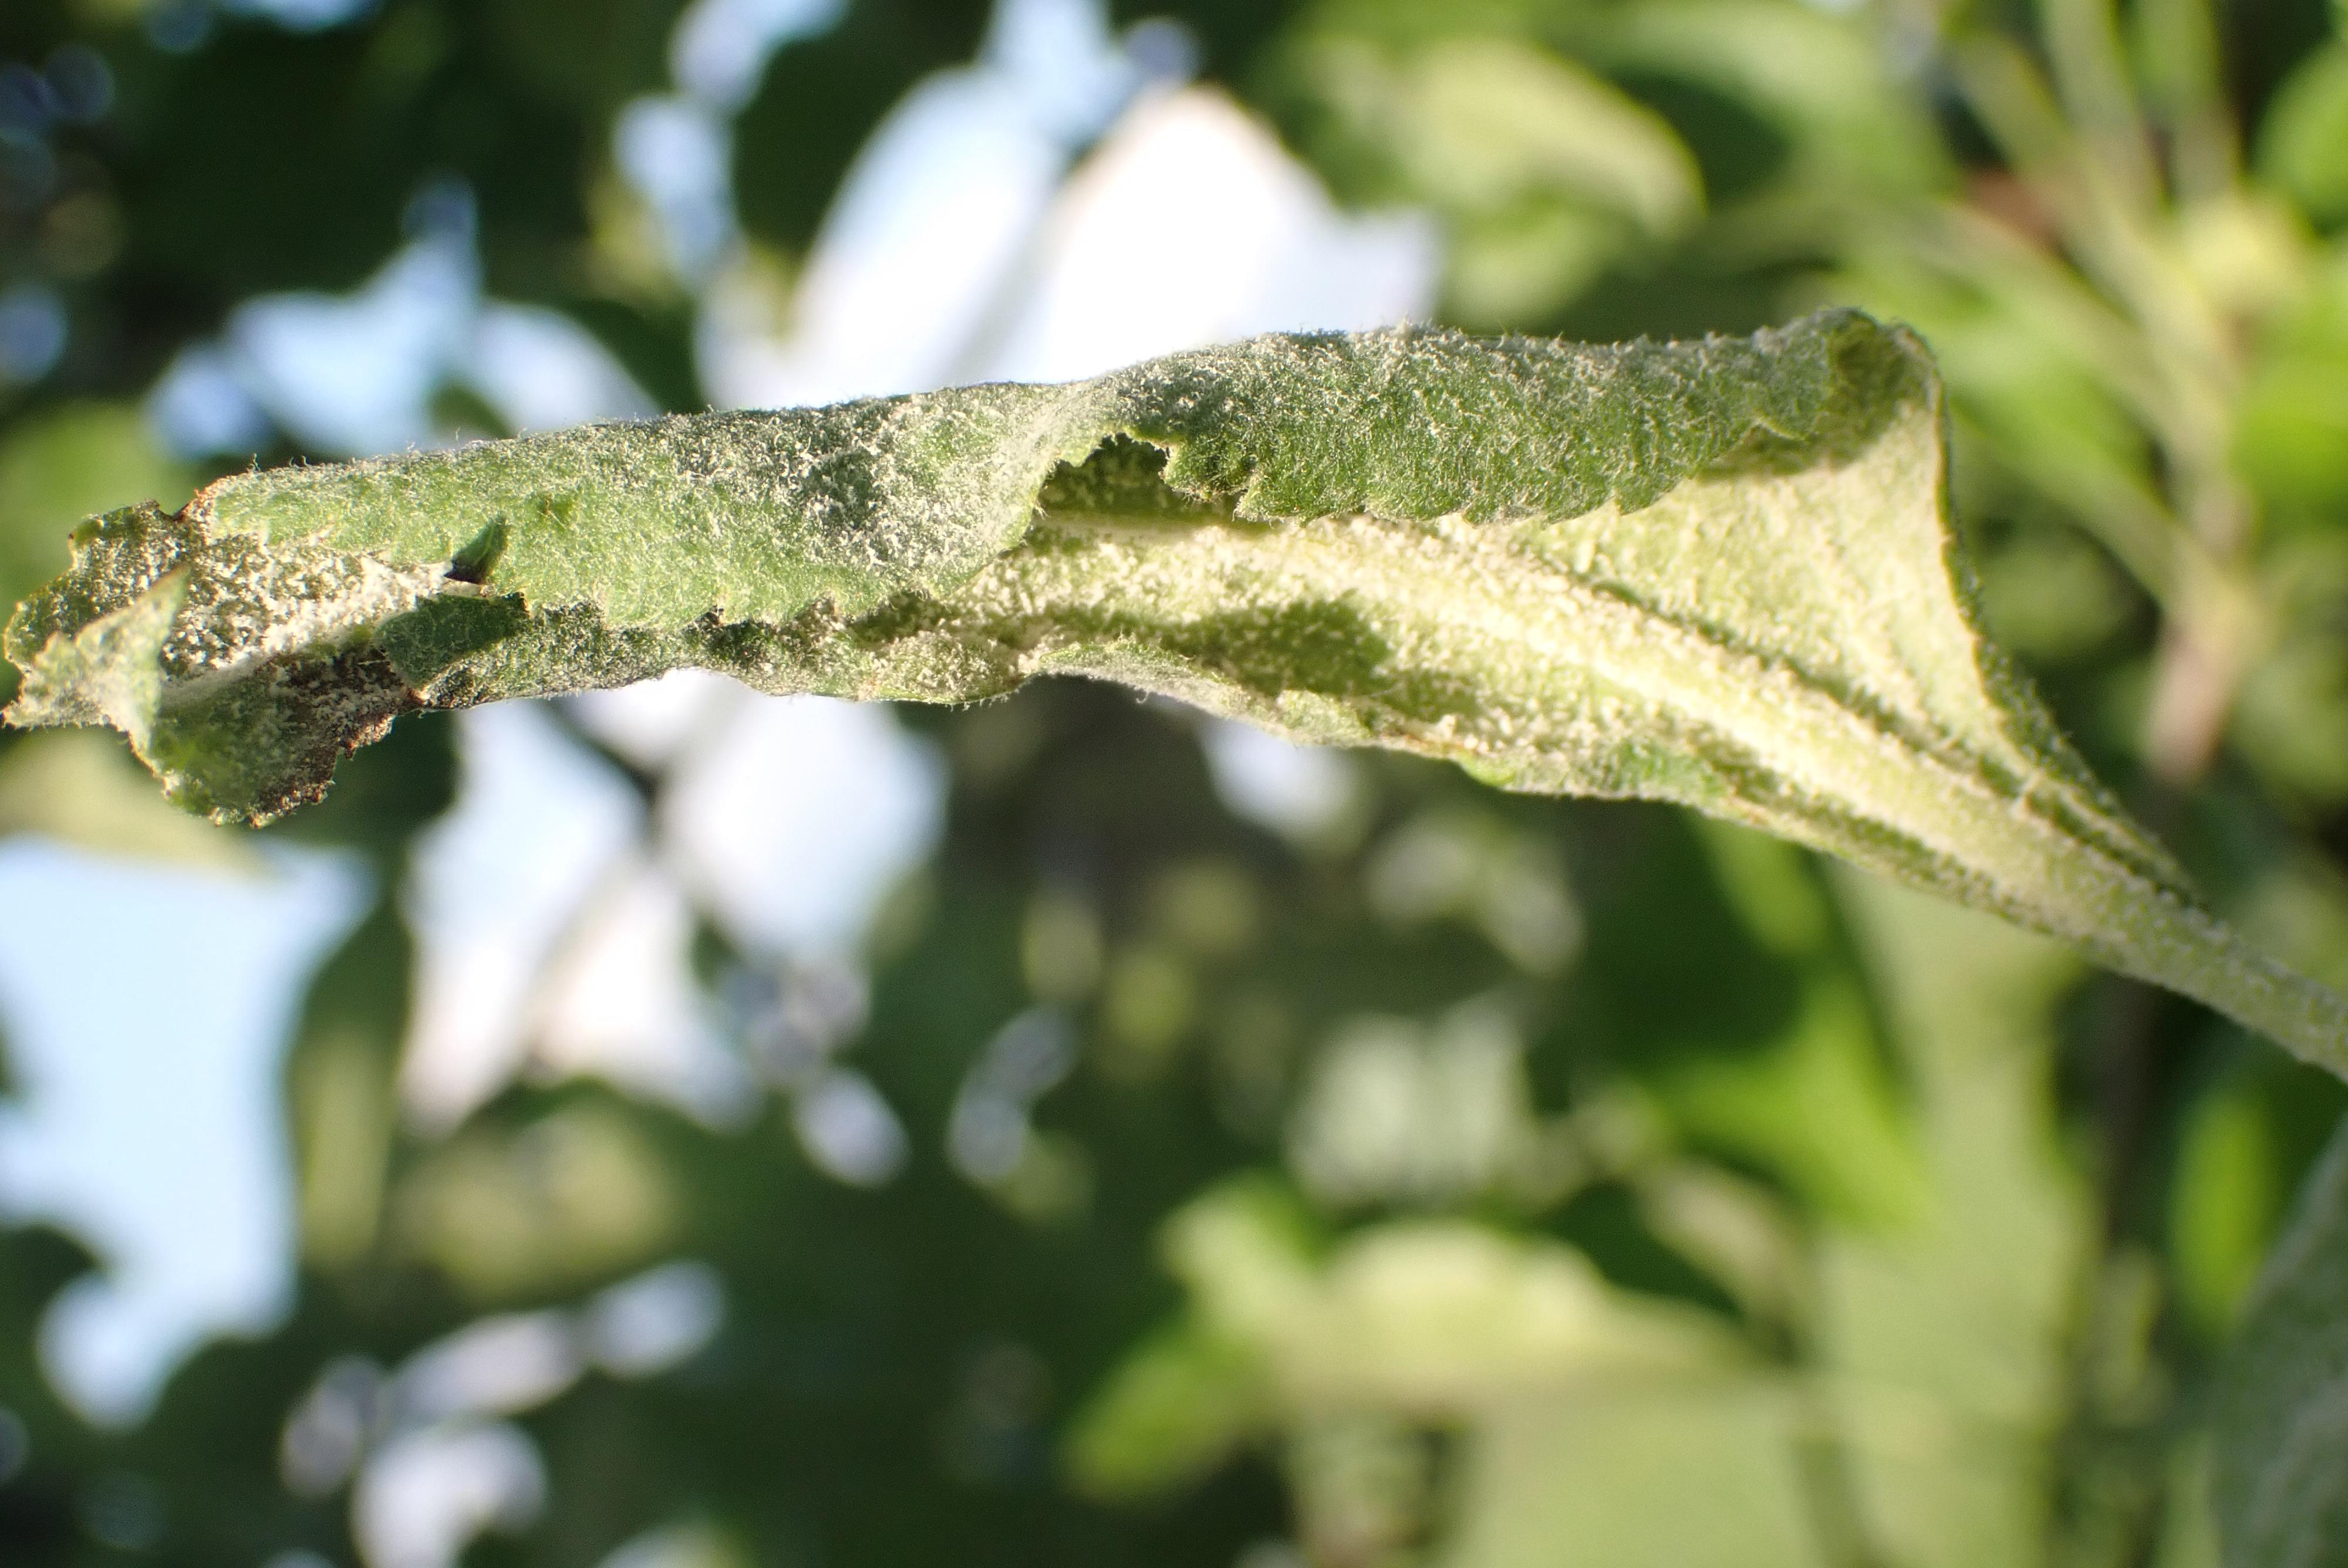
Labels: powdery_mildew